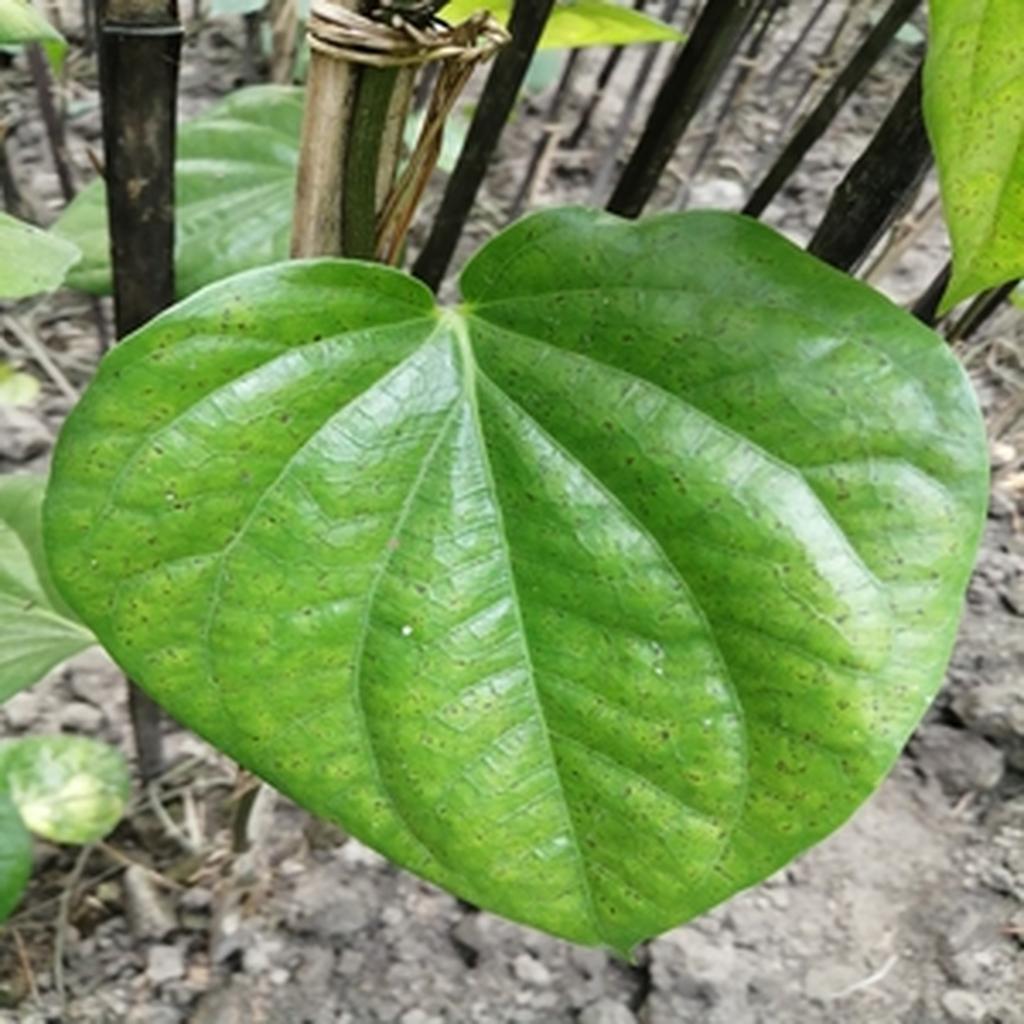
Label: Leaf_Spot